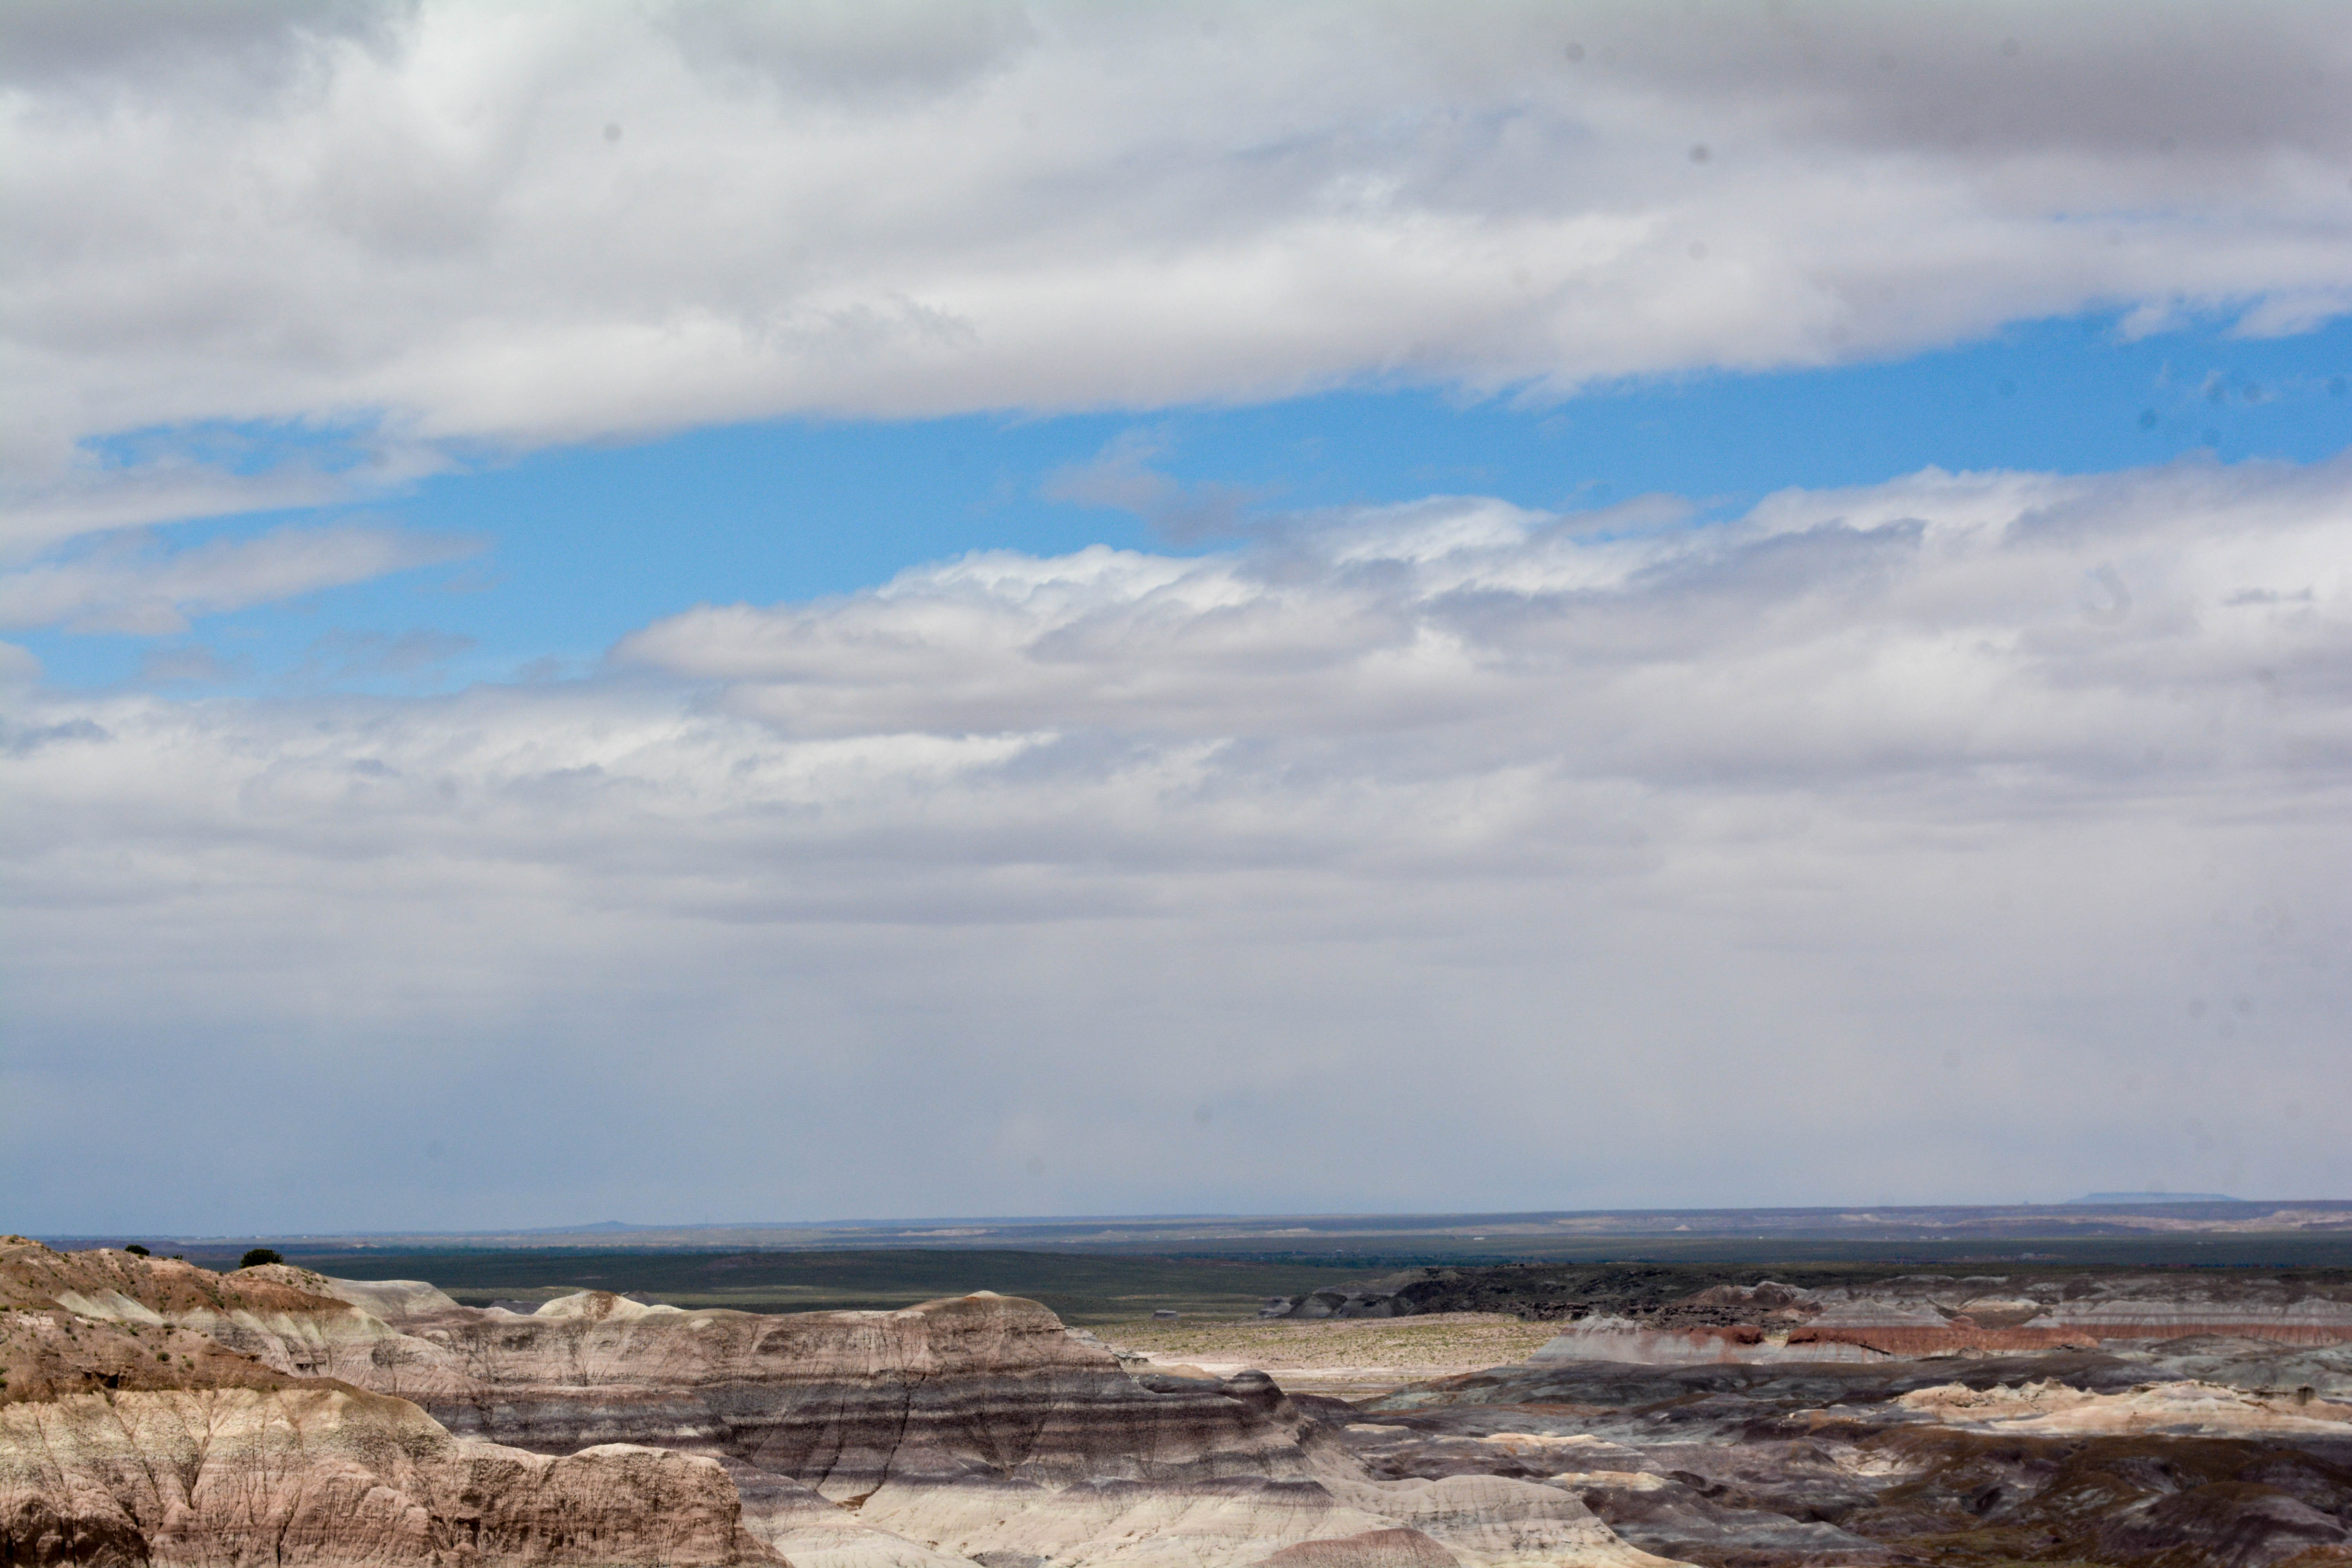
beach, landscape, sea, coast, sand, rock, ocean, horizon, cloud, sky, shore, wave, cliff, bay, terrain, body of water, badlands, marccooper, painteddesert, petrifiedforest, route66, holbrook, arizonalandscape, cape, landform, natural environment